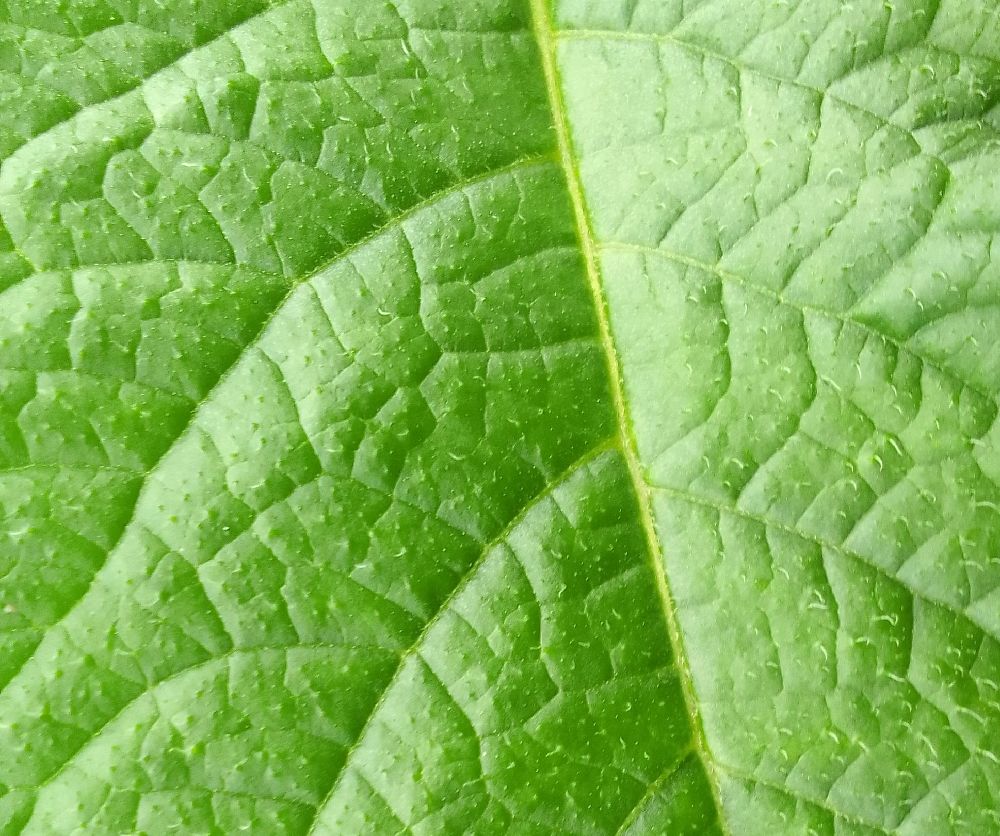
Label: Healthy